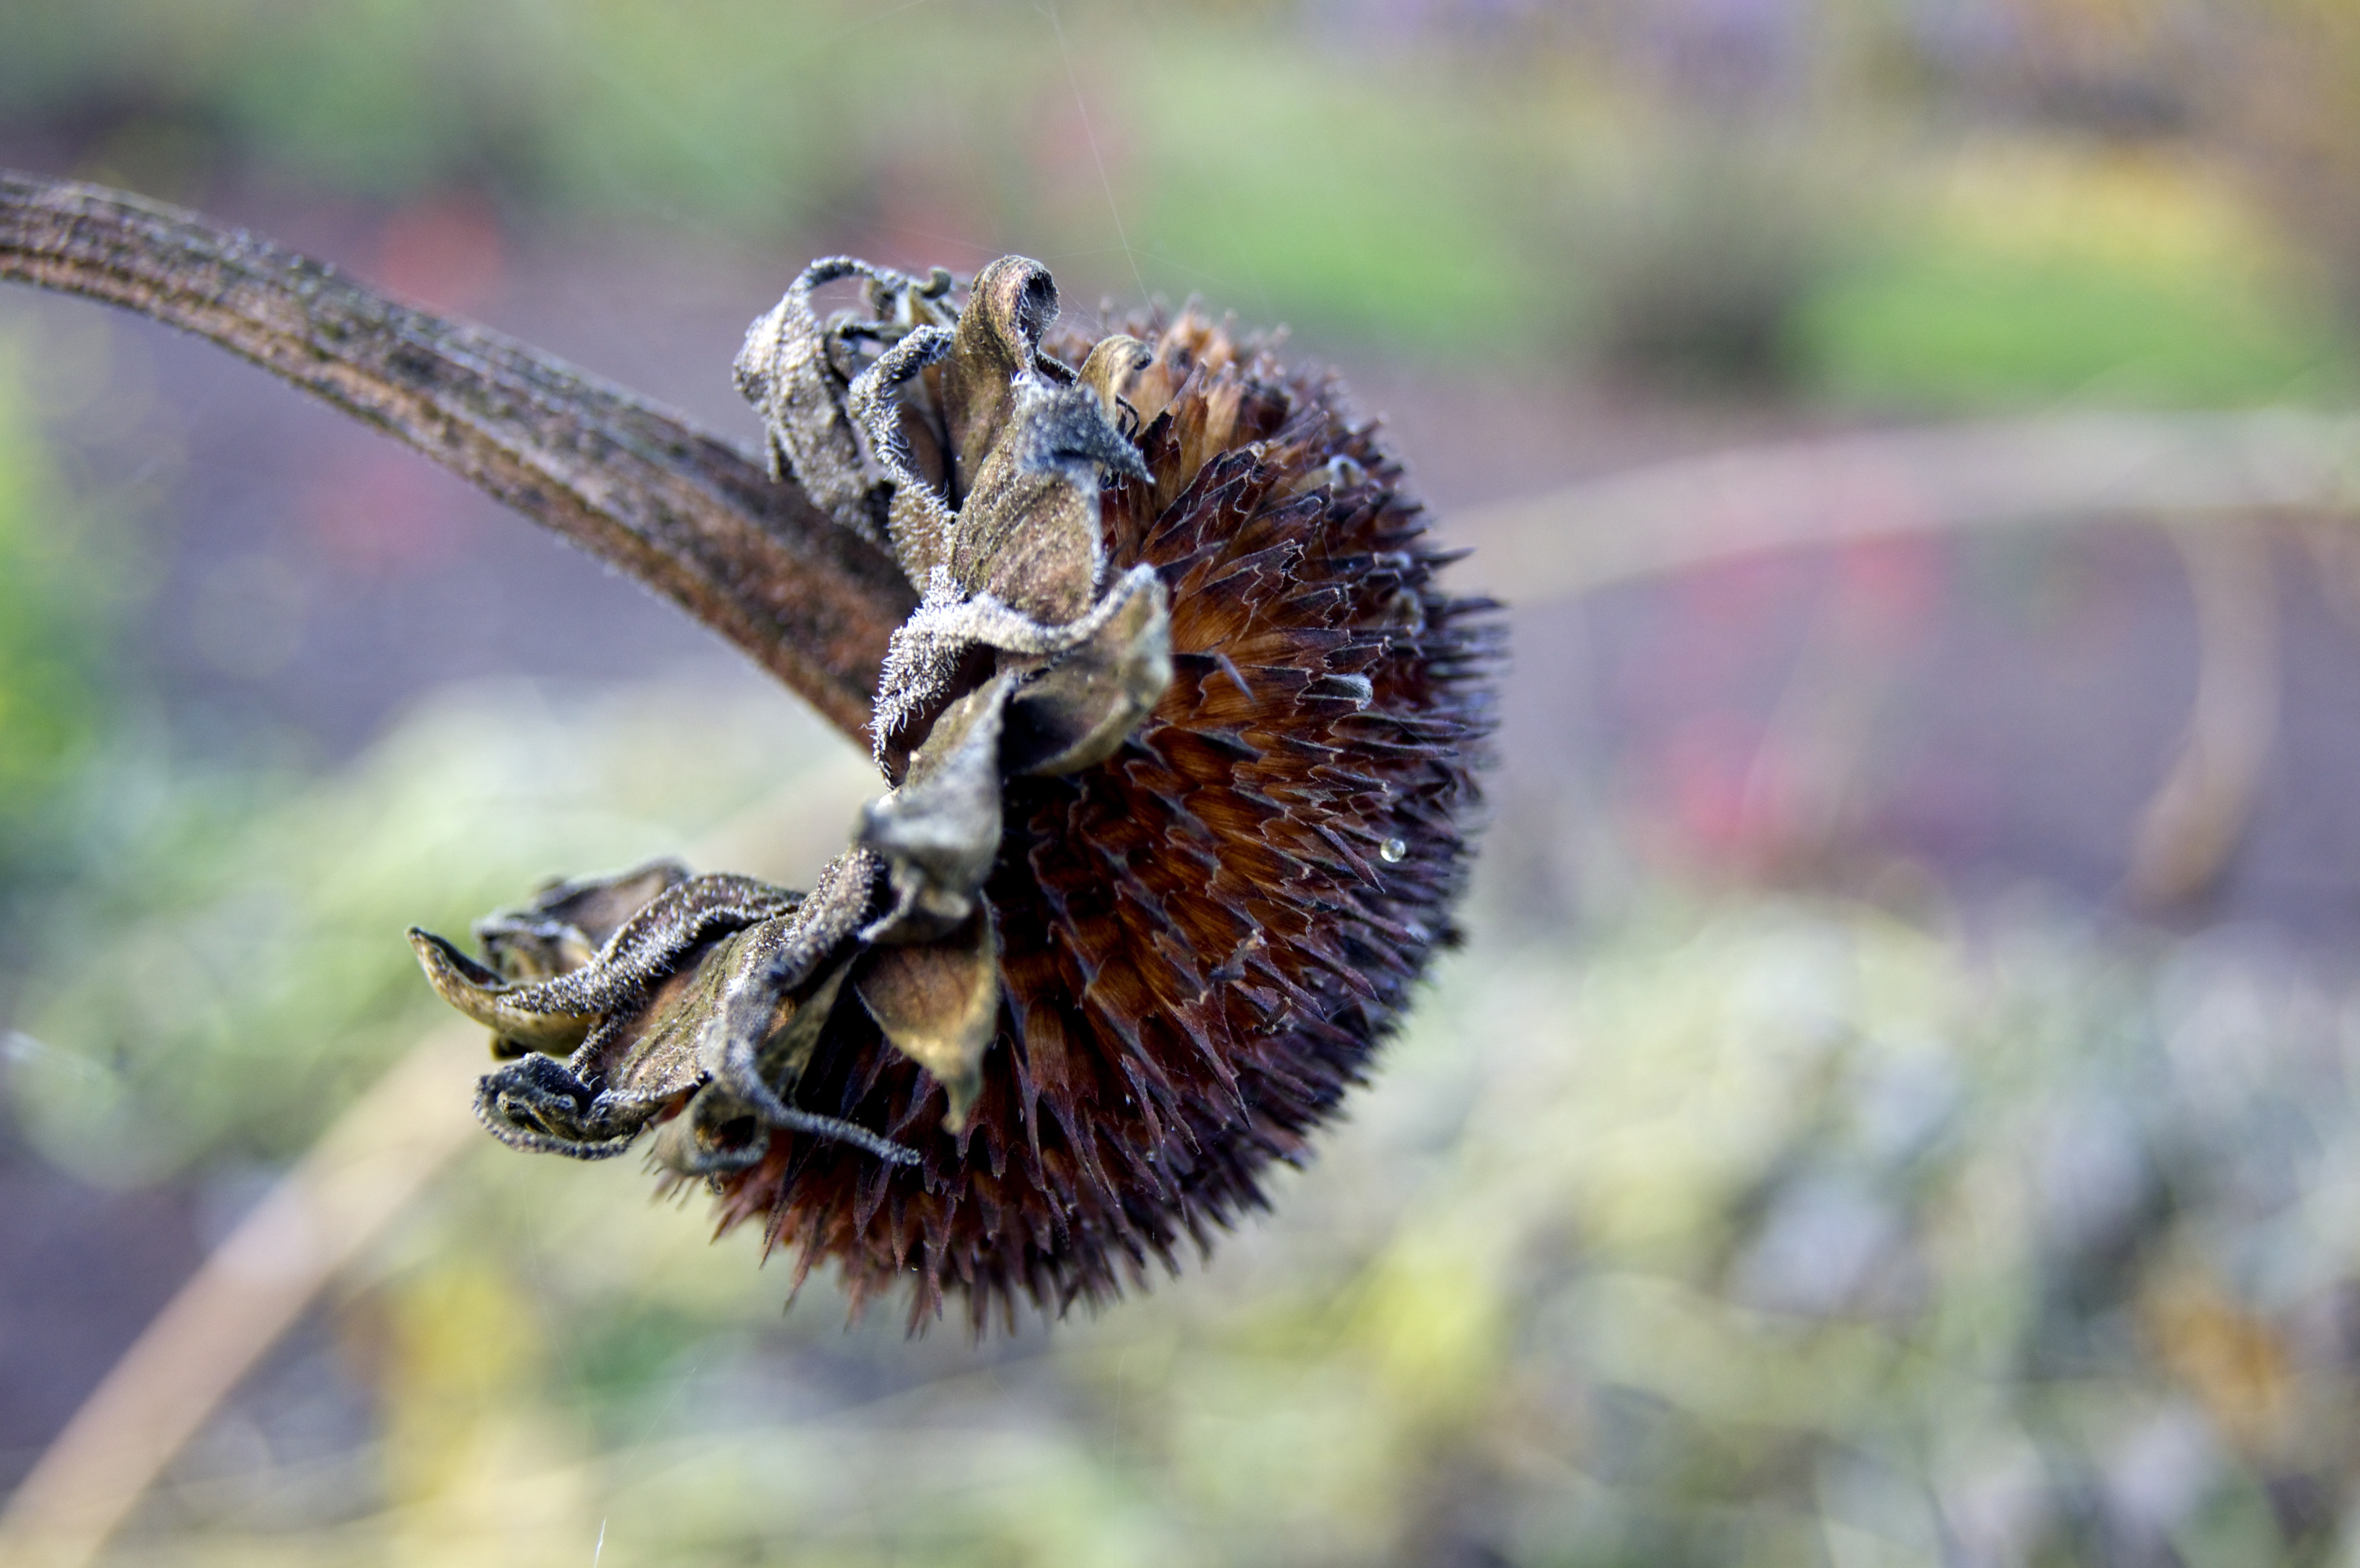
nature, cold, winter, plant, photography, flower, wildlife, autumn, garden, flora, fauna, close up, died, withered, over, end, hoarfrost, macro photography